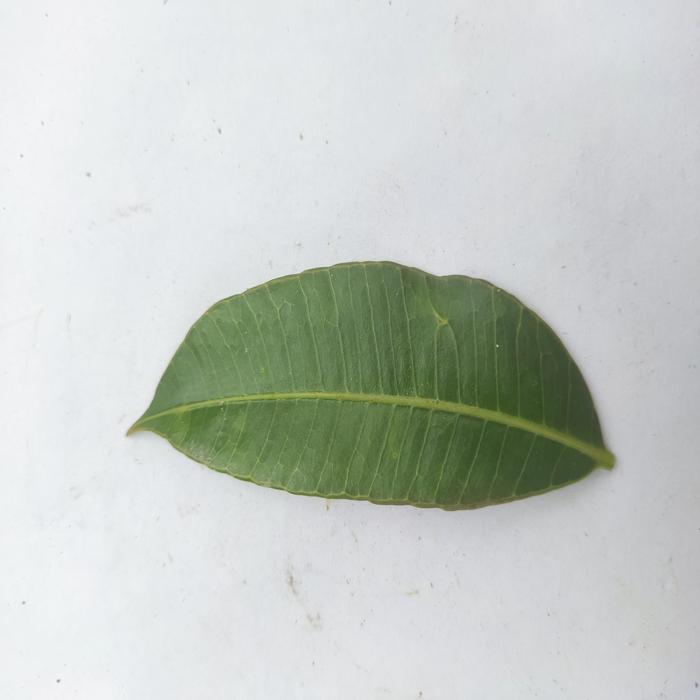
Crop: Hog Plum
Leaf condition: Heathy_Leaf